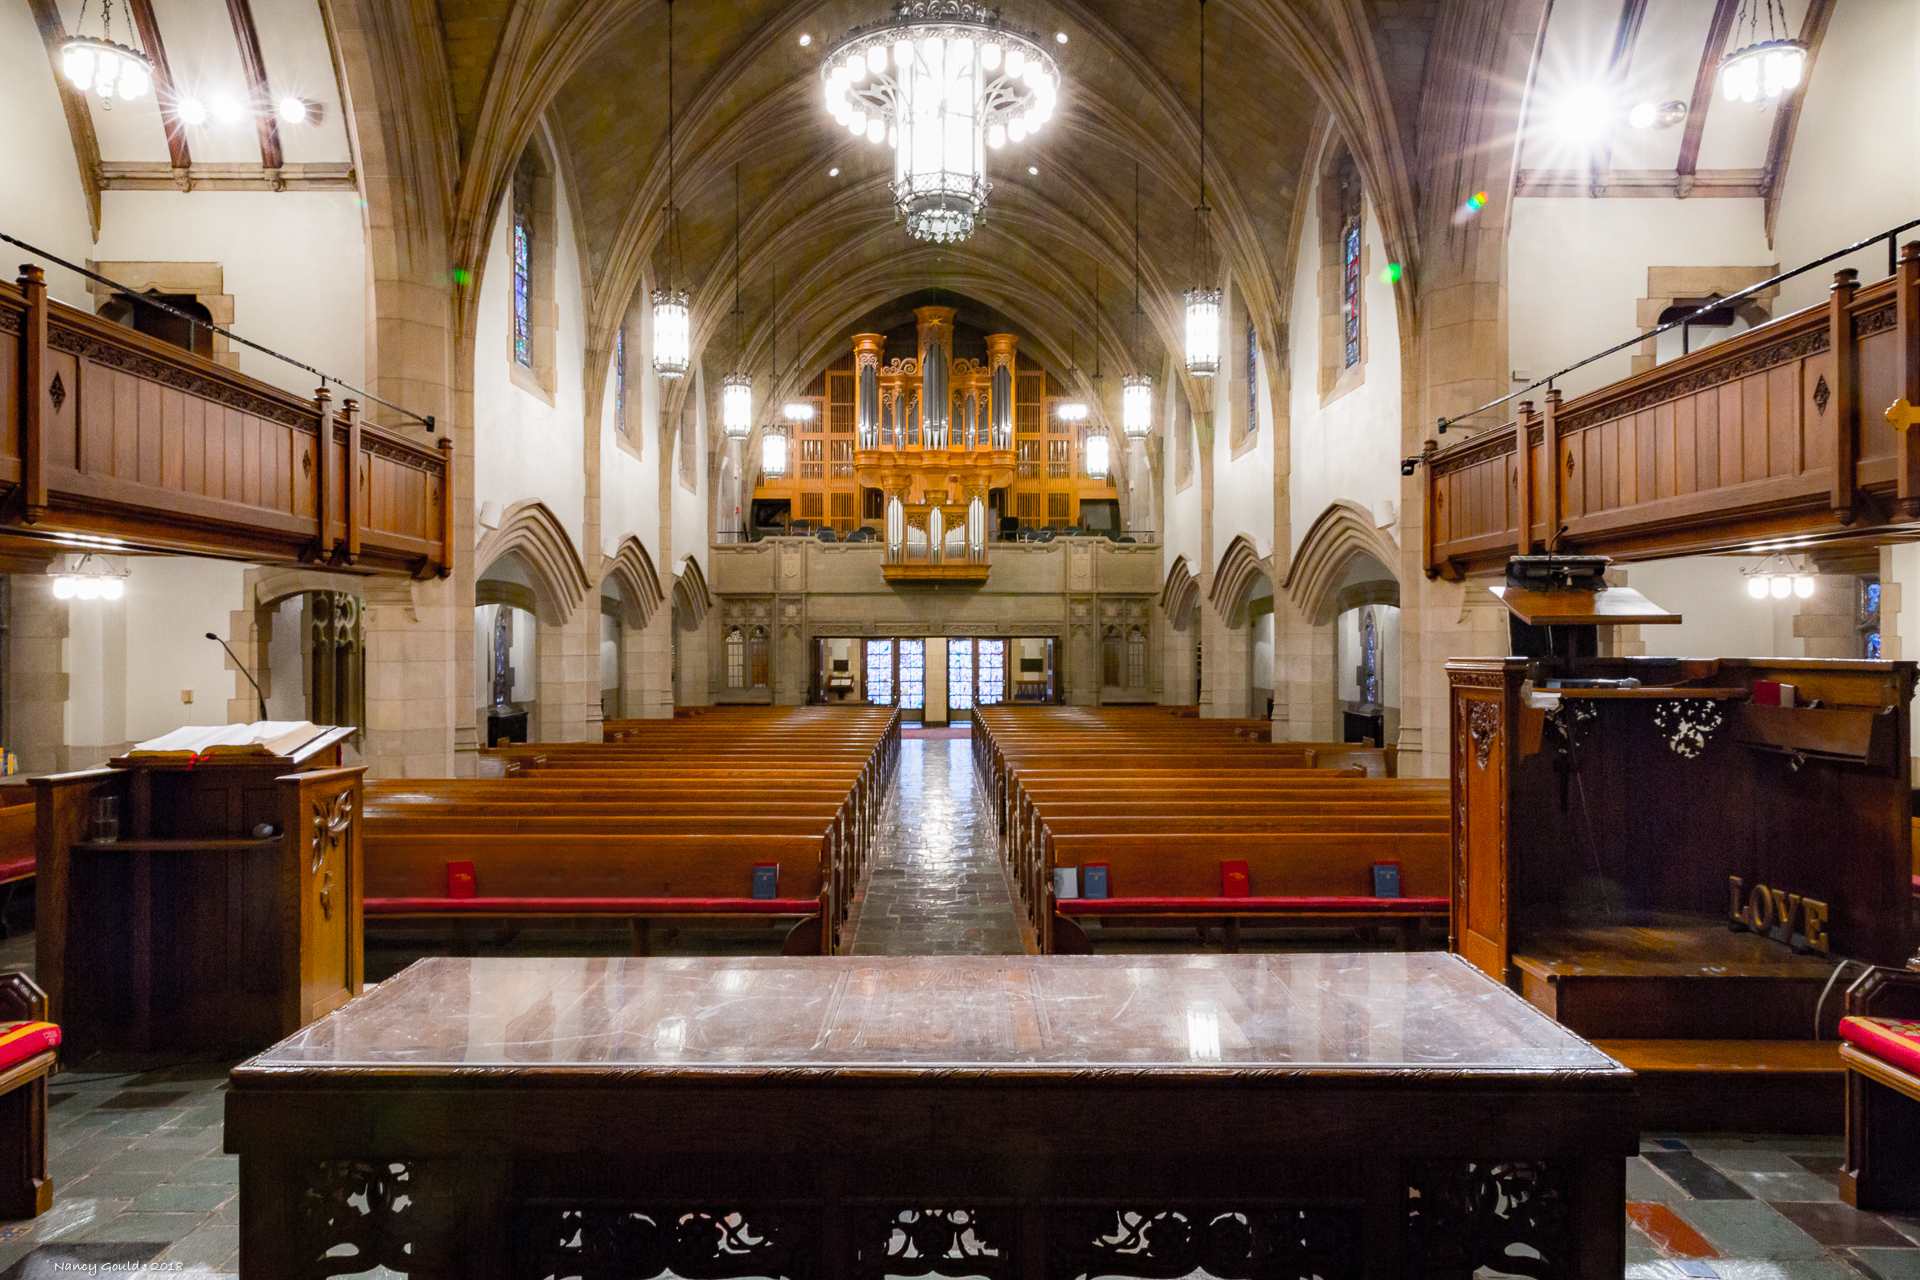
church, place of worship, interior design, chapel, furniture, building, worship, altar